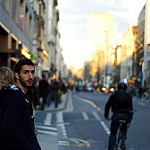
Scene: Outdoor